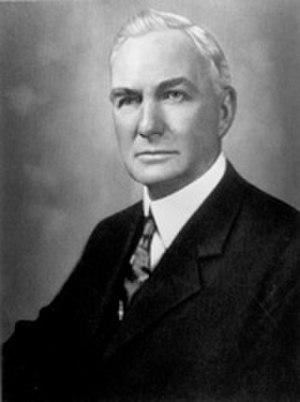
Depuis son admission à l'Union le 11 novembre 1889, Washington élit deux sénateurs, membres du Sénat fédéral.